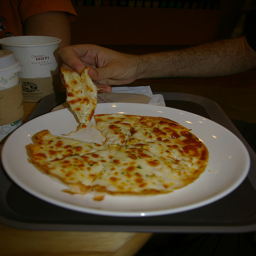
A white plate with some sliced pizza on a table.
A person takes a slice of pizza from a plate.
A small cheese pizza sliced into eight pieces.
One very cheesy pizza on a white plate.
a close up of a sliced pizza on a plate